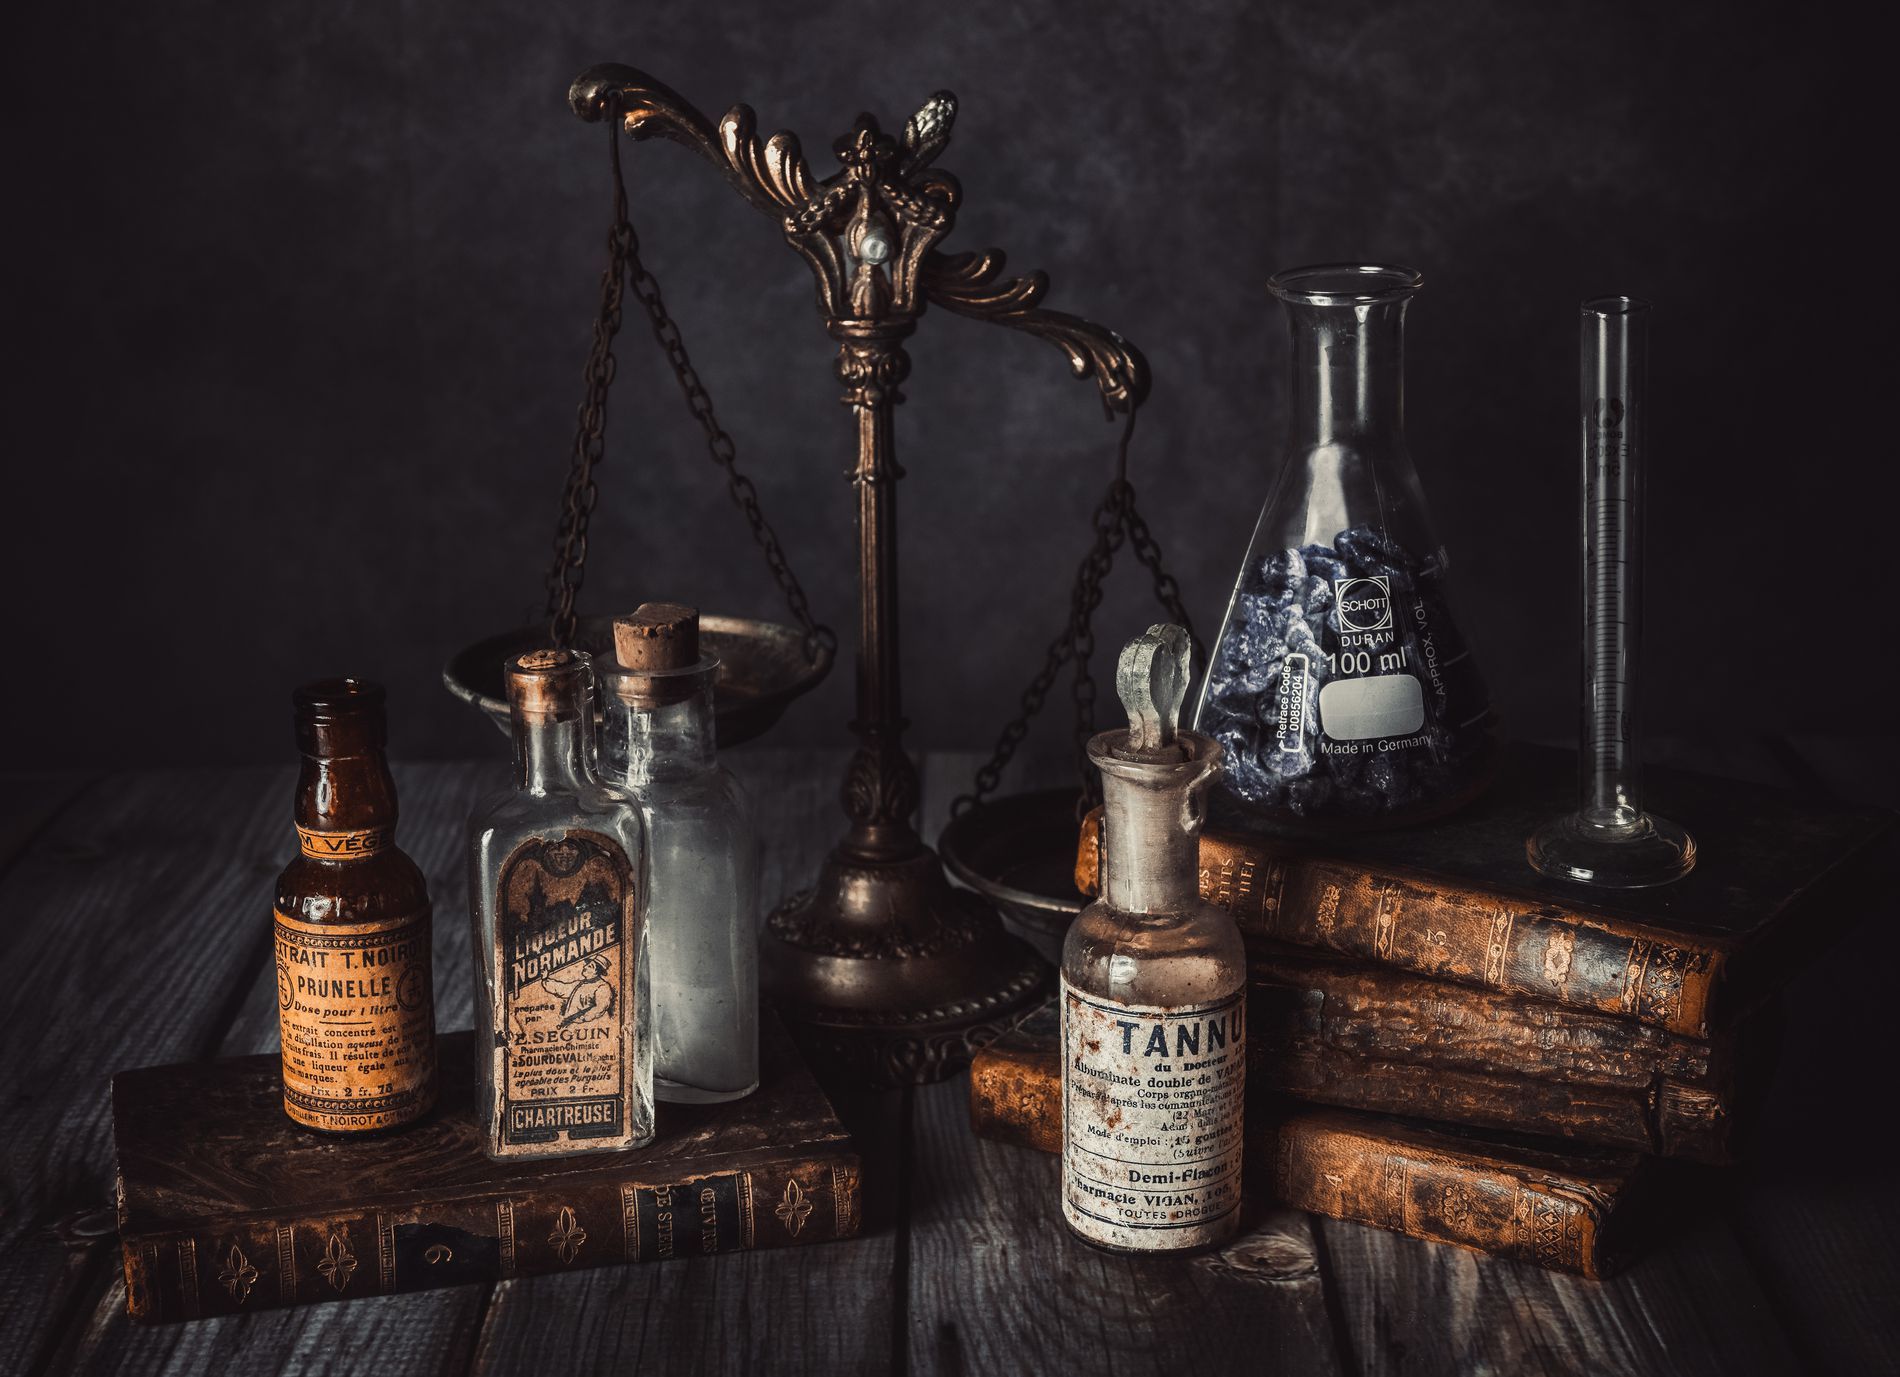
Echoes of Science.
A picture of glass objects placed in front of old books and a vintage scale on a grey wooden surface creating an aged, dramatic scene.
A still life image taken from a slightly high angle shot featuring dramatic lighting and a color palette of dark, muted tones creating a vintage and moody atmosphere.
Labels: Alcohol, Beer, Beverage, Bottle, Cosmetics, Perfume, Furniture, Smoke Pipe, Scale, Books, Graduated cylinder, Glass beaker, Bottles, Wooden surface, Patterned backdrop
Camera: SONY ILCE-7RM3
Lens: Voigtlander APO-LANTHAR 50mm F2 Aspherical
Aperture: F10
Exposure: 1/200 sec
ISO: 160
Focal length: 50.0 mm